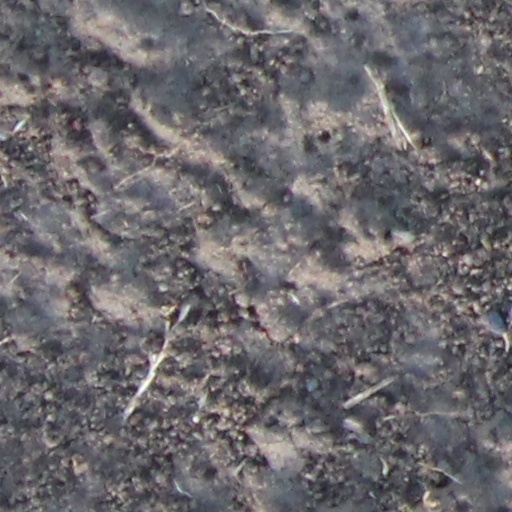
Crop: wheat